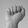
ASL letter: A